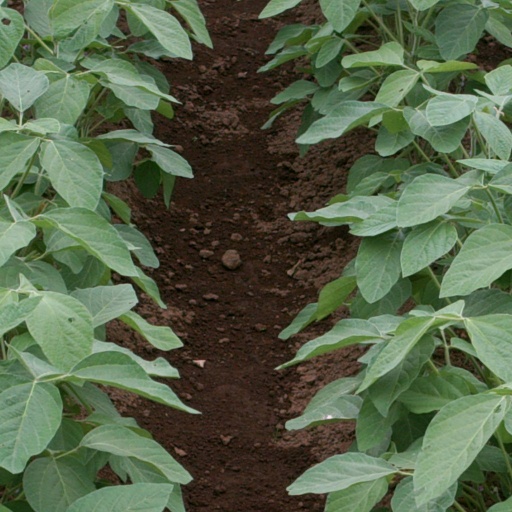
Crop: soybean